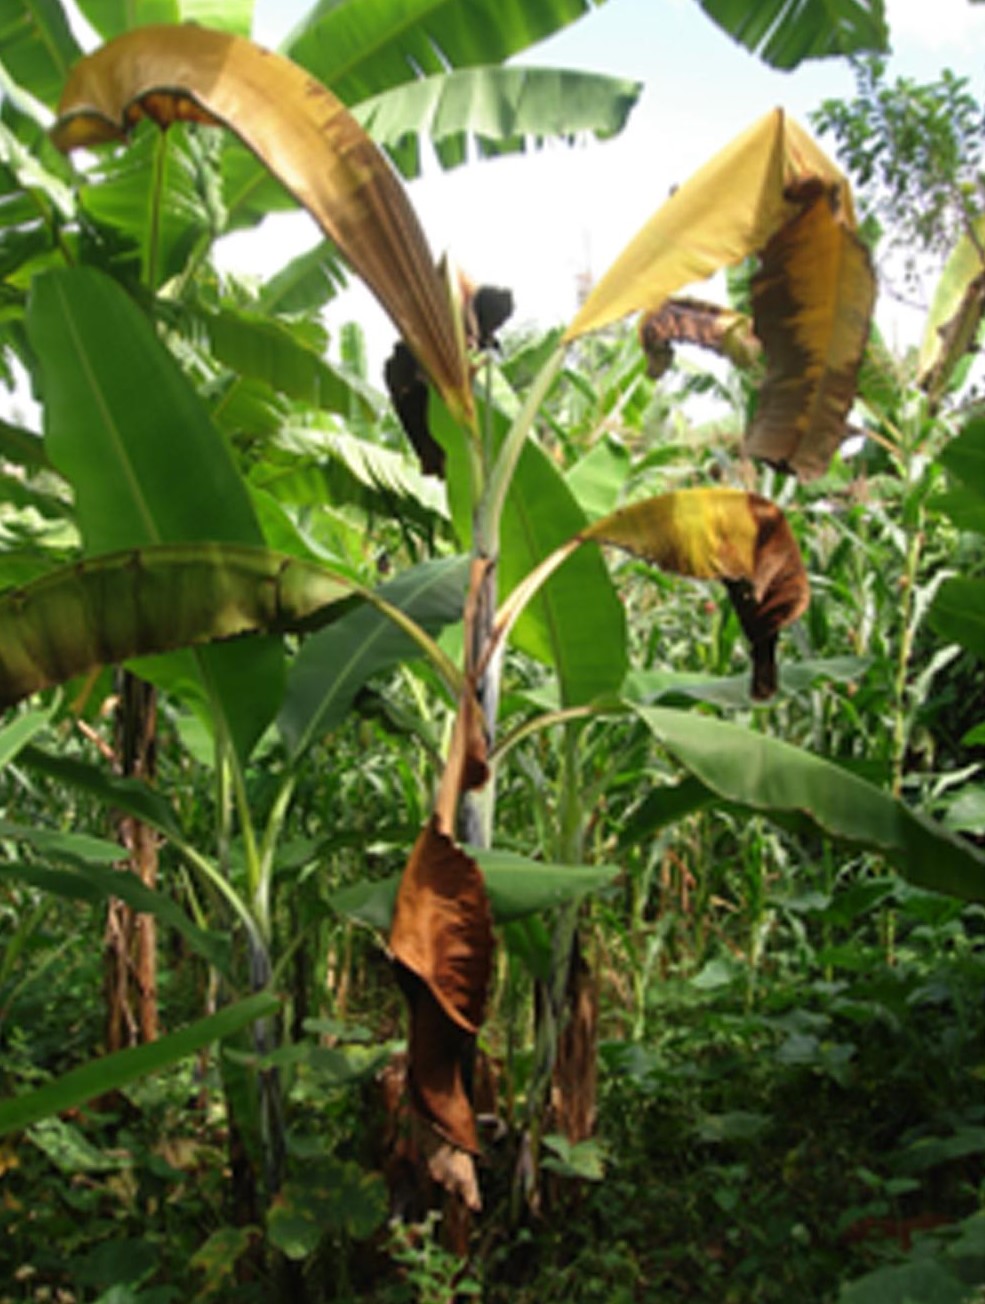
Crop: unknown
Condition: banana_panama_disease